Conroe (microprocessor)

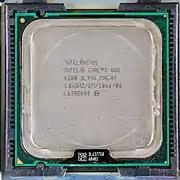
Intel Core 2 Duo E6300 processor

To coincide with the release of the Intel Bearlake (x3x) chipsets, Intel released four more processors on July 22, 2007: the Core 2 Duo E6540, E6550, E6750, and E6850. The number ending in "50" indicates a 1333 MHz FSB. The processors all have 4 MB of L2 cache, and their clock frequency is similar to that of the already released processors with the same first two digits (E6600, E6700, X6800). An additional model, the E6540, was launched with specifications similar to the E6550 but lacking Intel Trusted Execution Technology and vPro support. These processors were marketed to compete with AMD's Phenom processor line and were therefore priced below the corresponding processors with a 1066 MHz FSB.